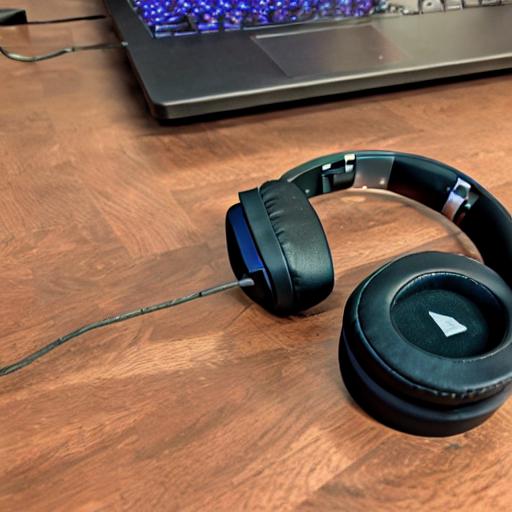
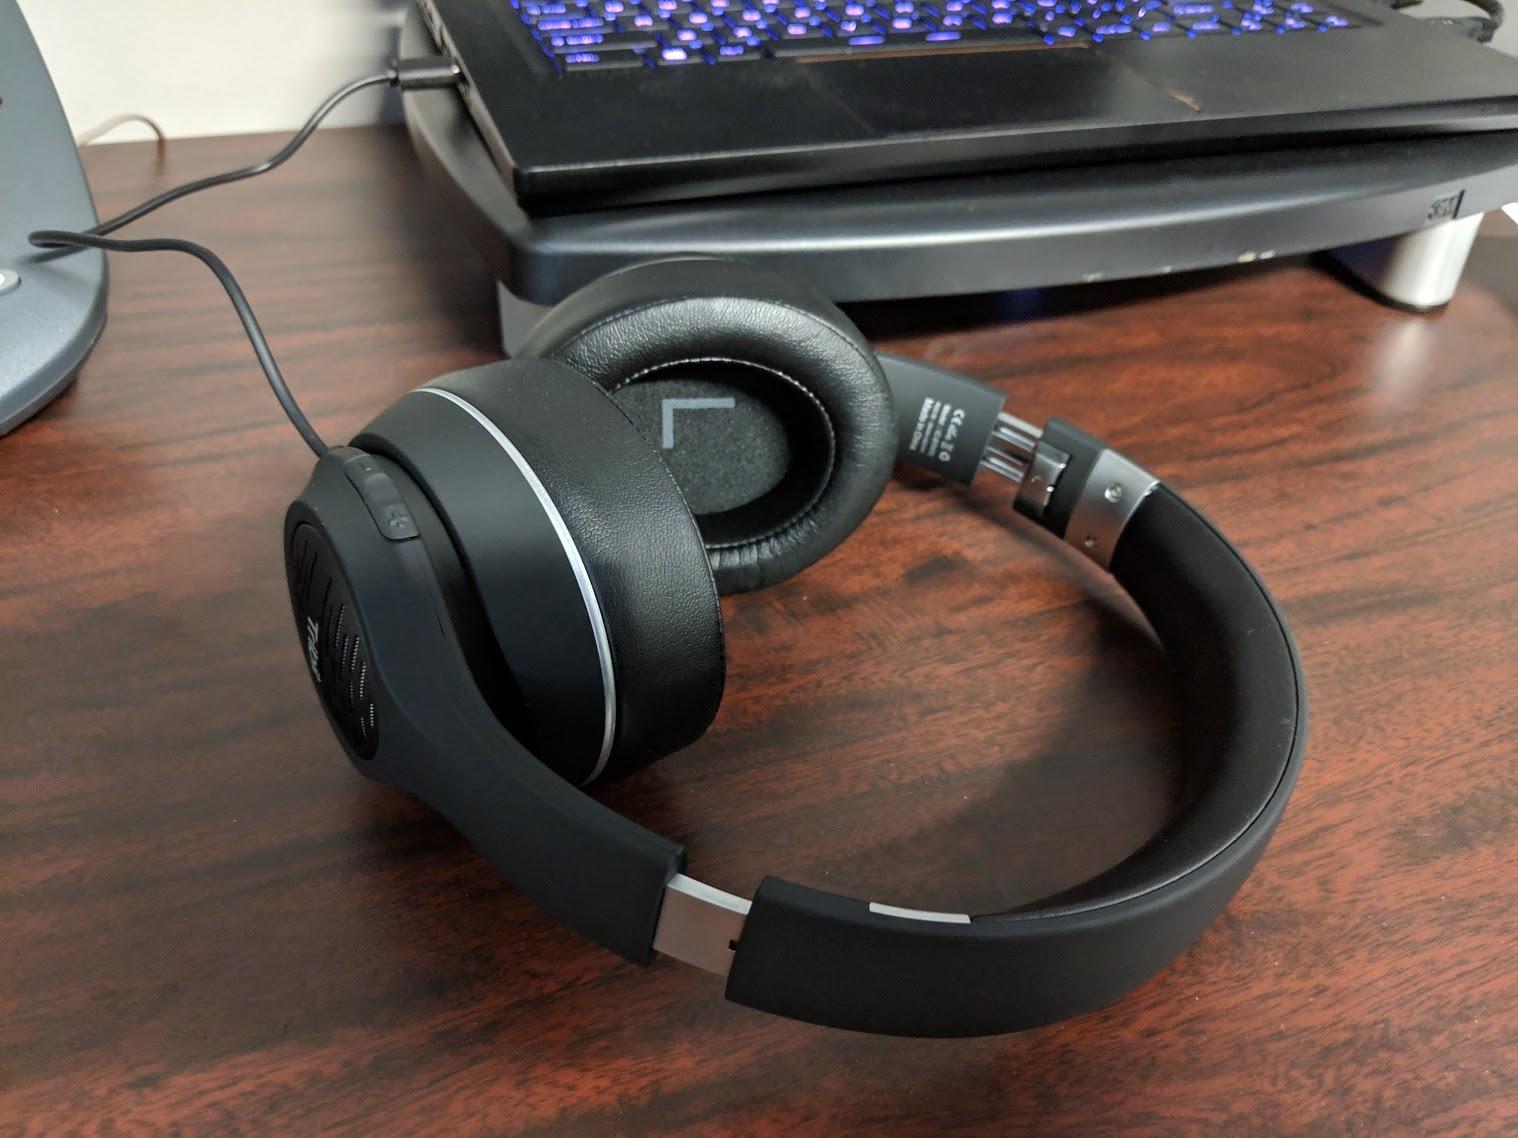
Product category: headphones
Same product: no